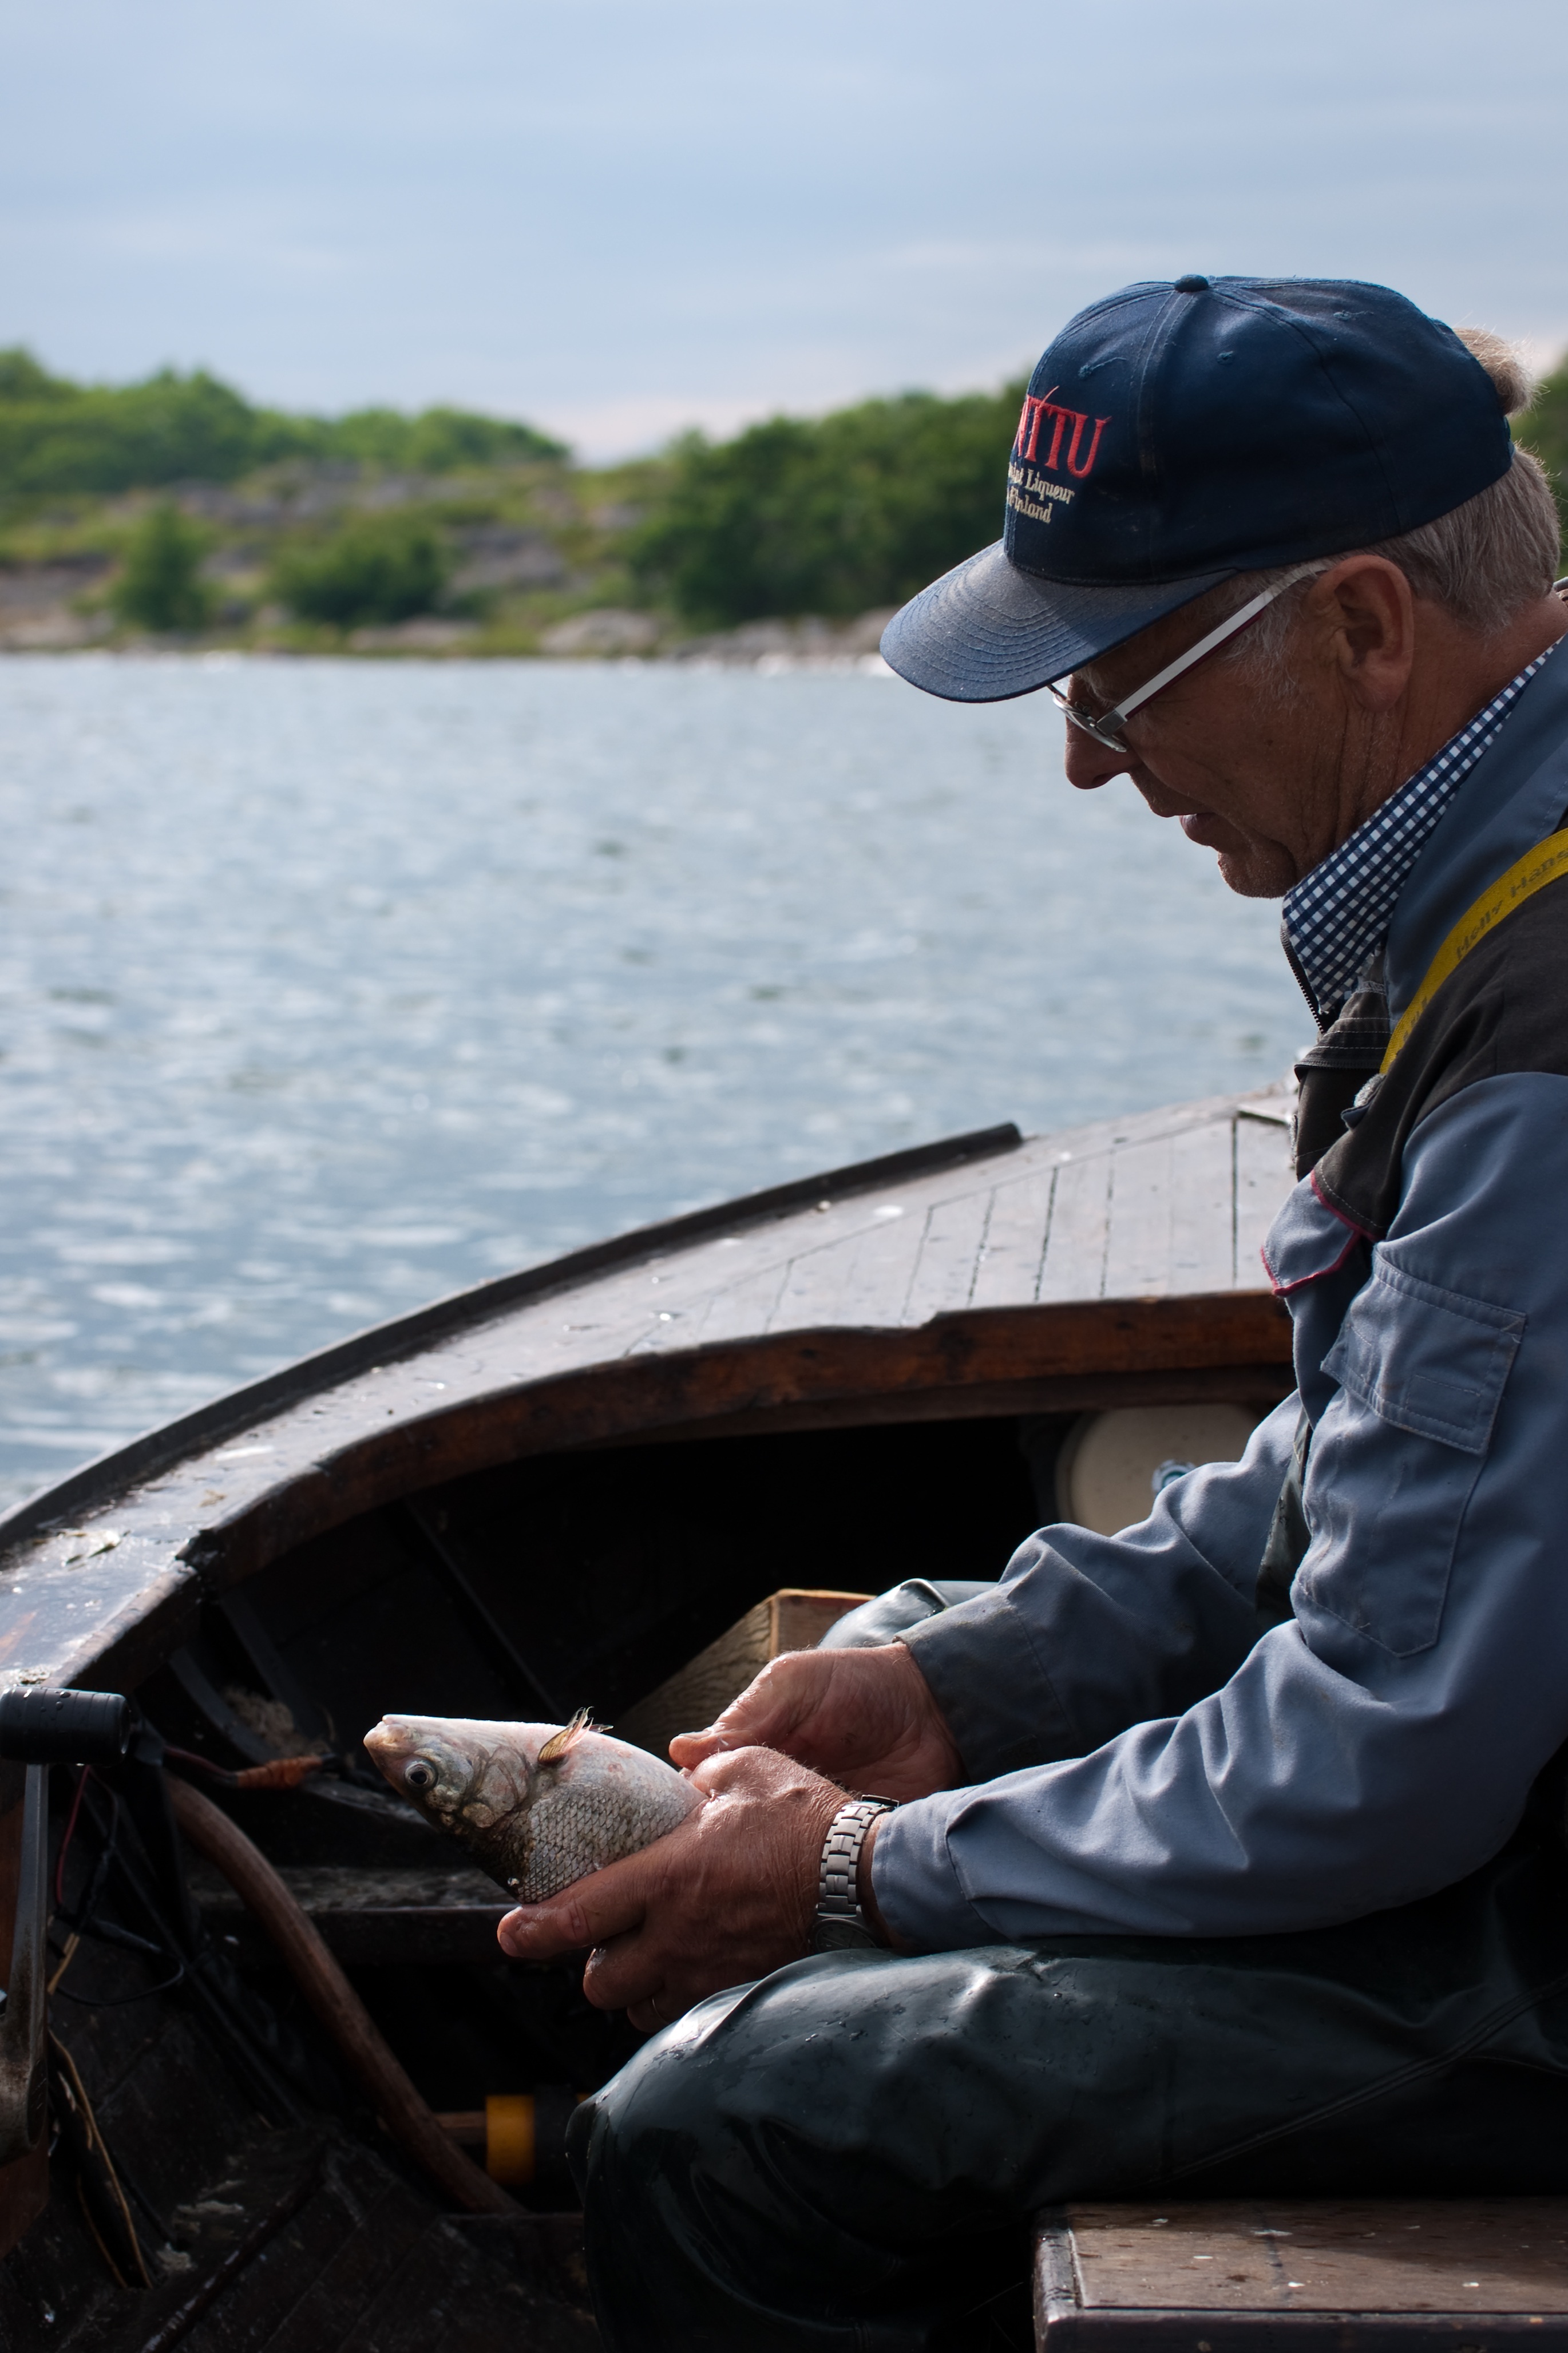
sea, water, boat, land, summer, vehicle, equipment, fishing, fisherman, float, fish, fishnet, activity, outdoors, boating, net, fisher, catch, fishing net